Lou Reed

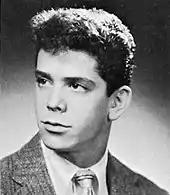
Reed as a high school senior, 1959

Reed's first recording was as a member of a doo-wop three-piece group called the Jades, with Reed providing guitar accompaniment and backing vocals. After participating at a talent show at Freeport Junior High School in early 1958, and receiving an enthusiastic response from the audience, the group was given the chance to record an original single "So Blue" with the B-side "Leave Her for Me" later that year. While the single did not reach any music hit parade, notable saxophonist King Curtis was brought in as a session musician by the producer Bob Shad to play on both songs, and the single was played by a substitute DJ during the Murray the K radio show, which gave Reed his first-ever airplay. Reed's love for playing music and his desire to play gigs brought him into confrontation with his anxious and unaccommodating parents.